Greek mythology in popular culture

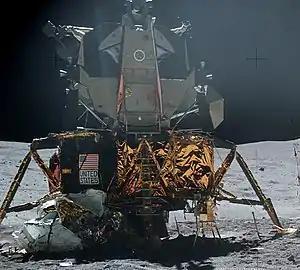
The Apollo 16 Lunar Module on the Moon

Roman conquerors of the Hellenic East allowed the incorporation of existing Greek mythological figures such as Zeus into their coinage in places like Phrygia, in order to "augment the fame" of the locality, while "creating a stronger civil identity" without "advertising" the imposition of Roman culture.